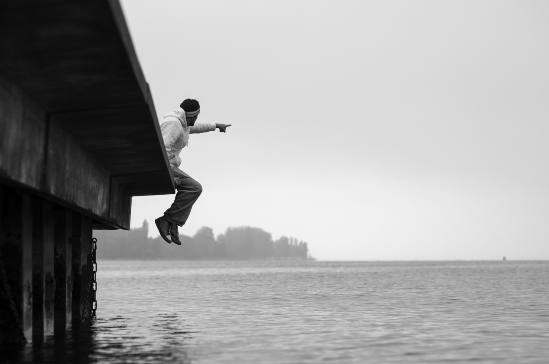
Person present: Yes